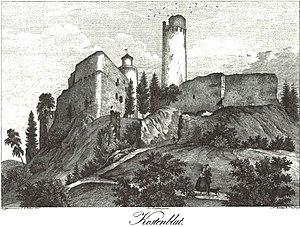
Kostomlaty pod Milešovkou est une commune du district de Teplice, dans la région d'Ústí nad Labem, en Tchéquie. Sa population s'élevait à 893 habitants en 2018.